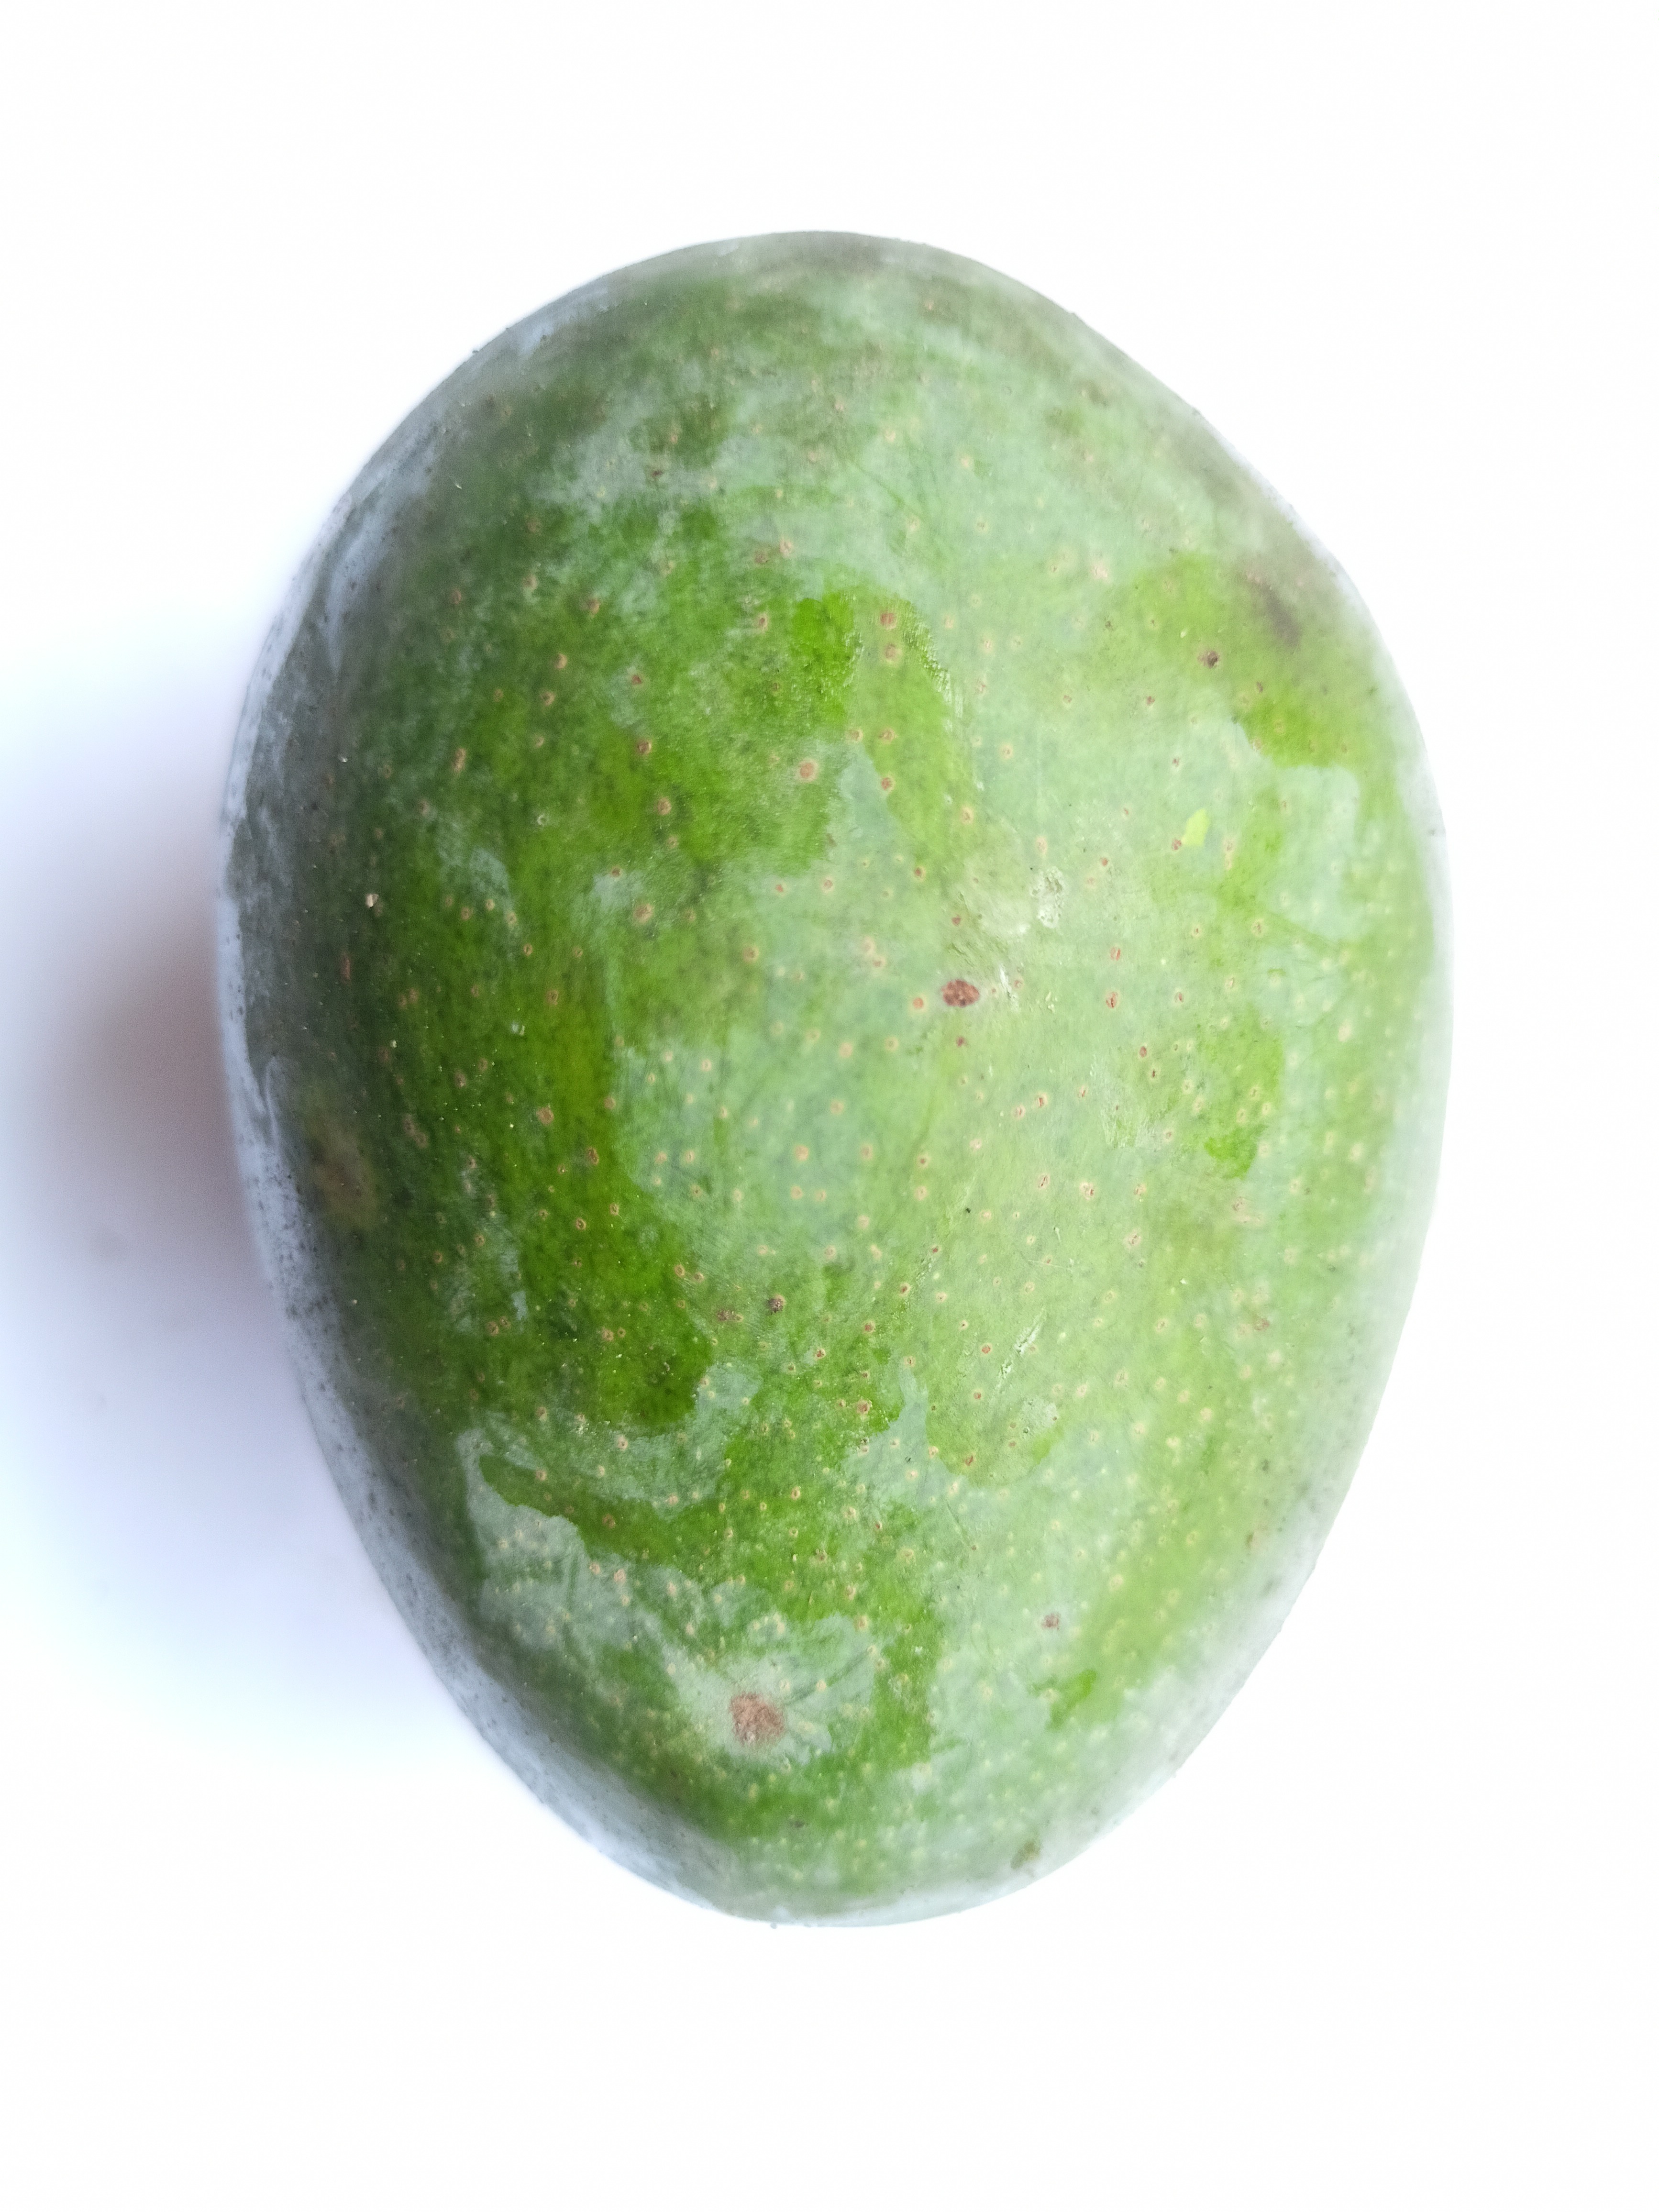
Mango variety: Khrishapat